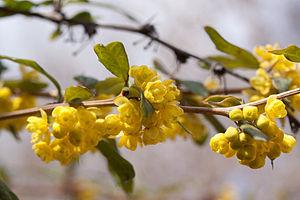
Fleurs de Berberis julianae - Jardin des Plantes - Paris - France
L'épine-vinette de Juliana, est un arbuste épineux du genre Berberis, originaire de Chine.